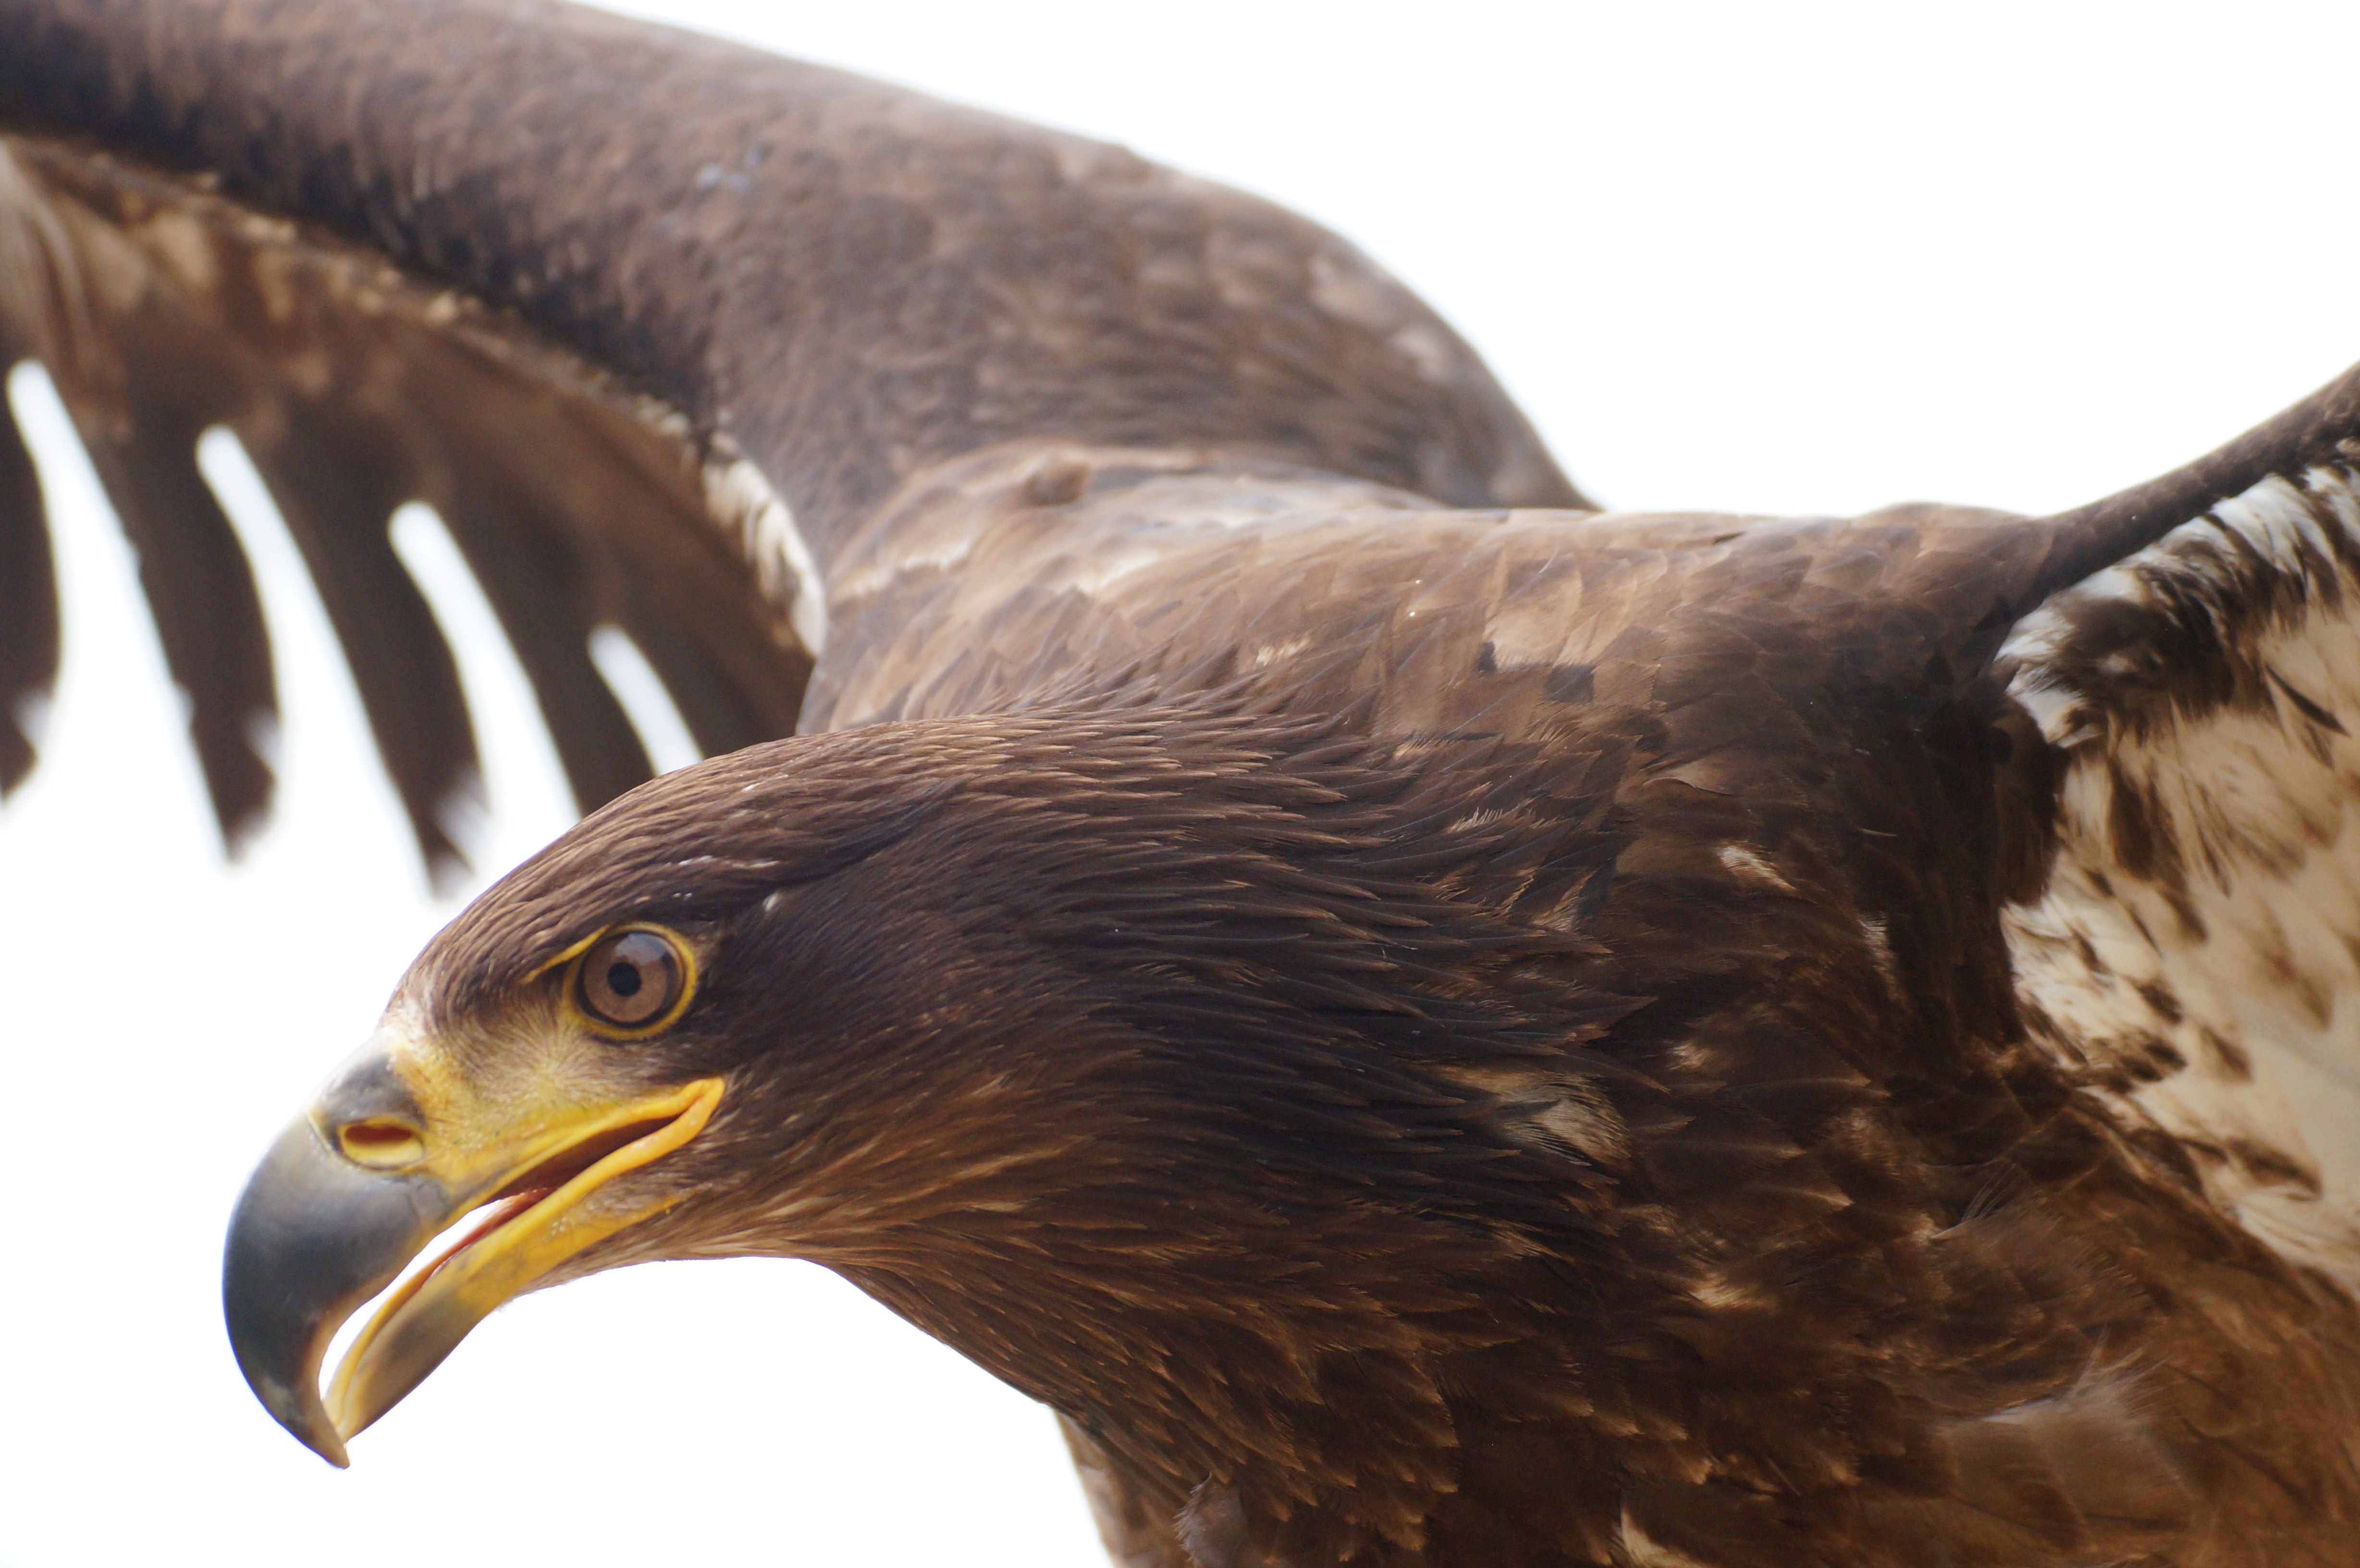
bird, wing, wildlife, horn, beak, eagle, hawk, fauna, raptor, bird of prey, bald eagle, close up, eyes, head, vertebrate, bill, vulture, falcon, wildlife photography, flies, adler, accipitriformes